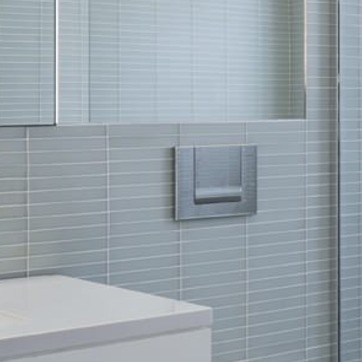
Material: metal